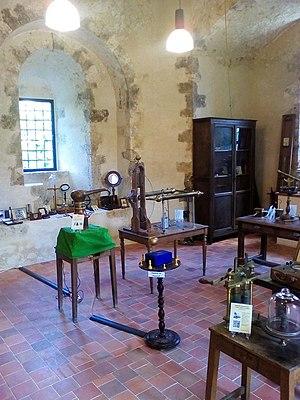
Photo du musée du Lycée Thibaut de Champagne de Provins.
Le lycée Thibaut de Champagne, établissement d'enseignement secondaire et supérieur public de l'académie de Créteil, s'élève dans la ville-haute de Provins, au 3 rue du collège à côté de la collégiale Saint-Quiriace. Une partie du lycée est située dans l'ancien Palais des comtes de Champagne du XIIᵉ siècle qui domine la vallée du Durteint et de la Voulzie. Son origine remonte au XVIᵉ siècle et il était alors situé dans la ville basse de Provins. Le lycée porte actuellement le nom d'un de ses anciens destinataires, le comte Thibaut IV de Champagne dit « Le Chansonnier », grand suzerain et trouvère. Il accueille environ 1023 élèves, du lycée aux classes de BTS.